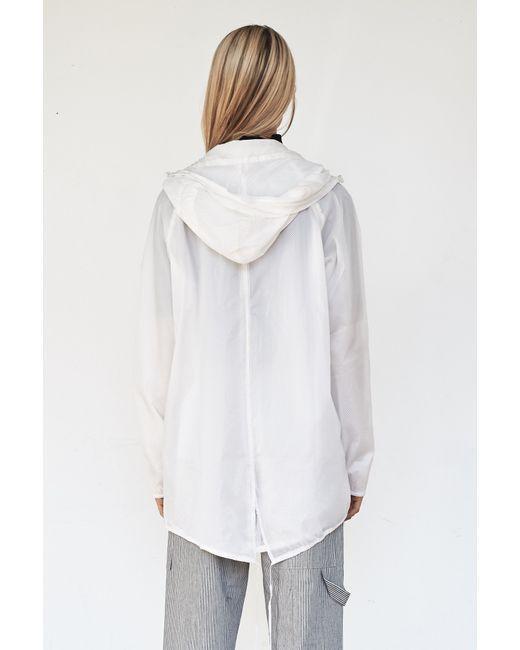
Weißes Leinentop mit Mütze Langarmhemd